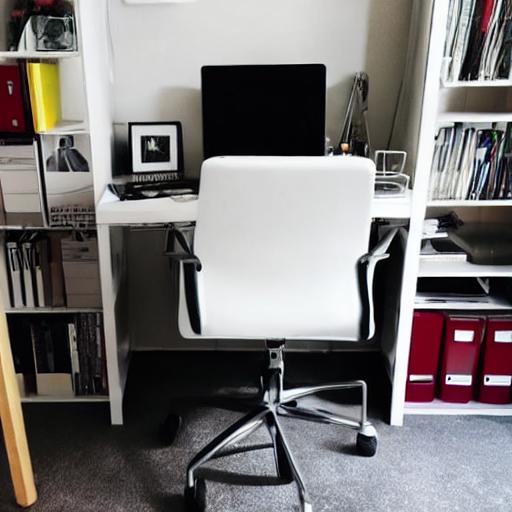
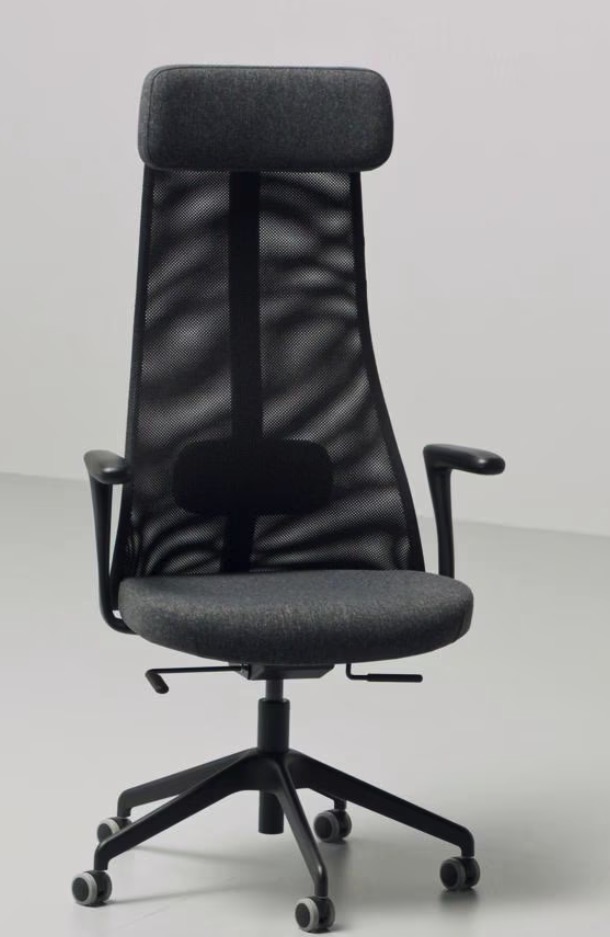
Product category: items_chair
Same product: no